Eynesbury, Cambridgeshire

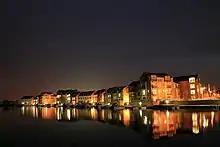
Eynesbury Manor Marina and housing

In the period following 1945, Government attention was given to the poor condition of housing in the Greater London area, and a series of measures classified as London overspill were implemented. This resulted in Eynesbury being selected for considerable expansion of council housing. The areas around Hardwick Road, Duck Lane, Sandfields Road, Howitts Gardens and Potton Road absorbed much of the migration from London.